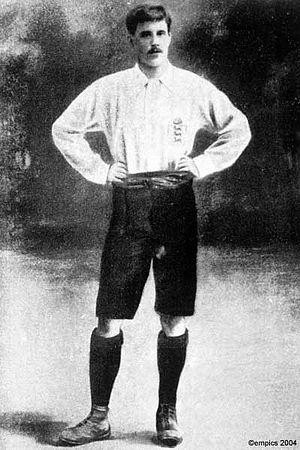
Vivian John Woodward était un joueur de football anglais, avant-centre, né le 3 juin 1879 à Kennington, et mort le 31 janvier 1954 à Ealing, Londres.